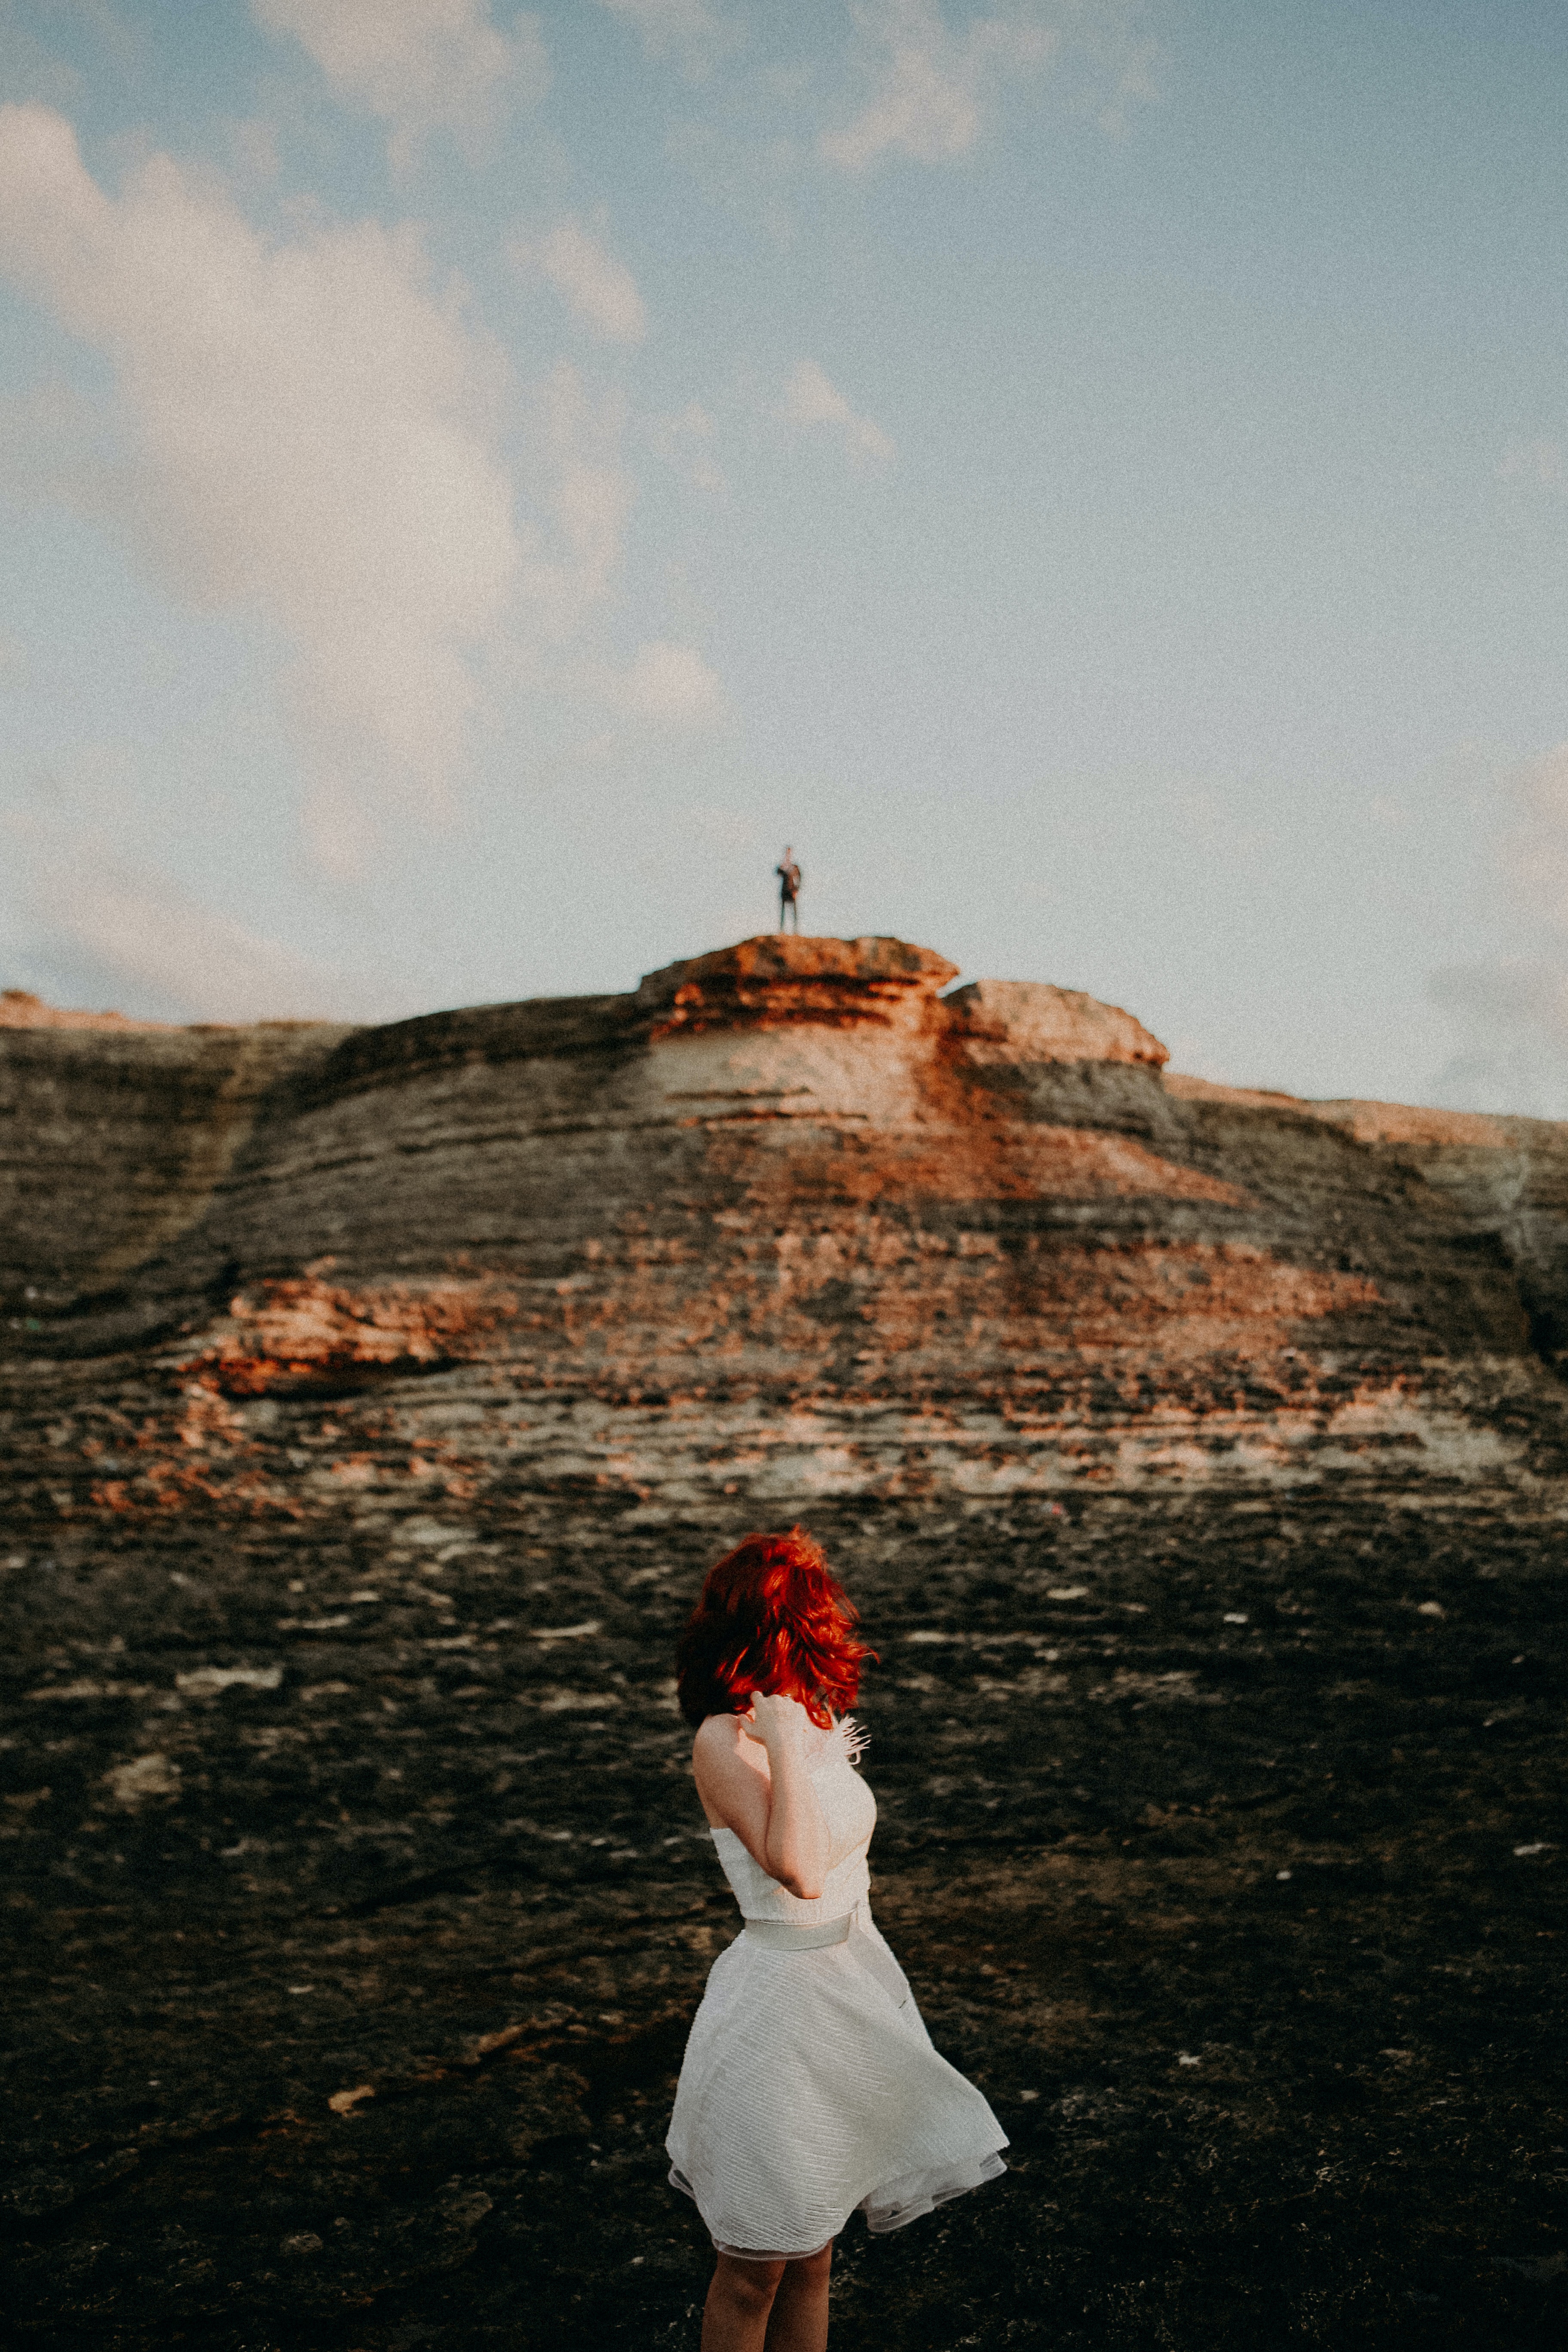
woman, cloud, sky, ecoregion, People in nature, dress, flash photography, happy, tree, mountain, terrain, slope, landscape, formation, travel, grass, horizon, hill, gown, fun, rock, soil, grassland, outcrop, sand, sitting, tourism, road, ocean, recreation, coast, cliff, badlands, vacation, sea, adventure, bridal clothing